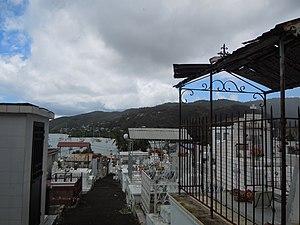
Cimetière du Marin, Le Marin, Martinique
L'église Saint-Étienne est une église catholique située au Marin, en France.